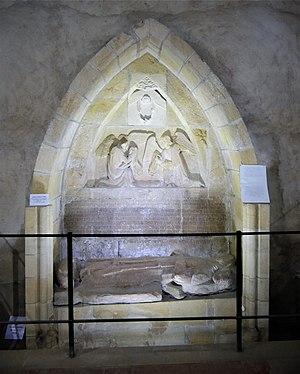
Bourbon Lancy Musée Saint-Nazaire, enfeu (1288)
Le Musée Saint-Nazaire de Bourbon-Lancy est un musée municipal, bénéficiant du label Musée de France, installé dans l'église romane Saint-Nazaire de Bourbon-Lancy, en Saône-et-Loire, consacré à l'archéologie et aux beaux-arts.